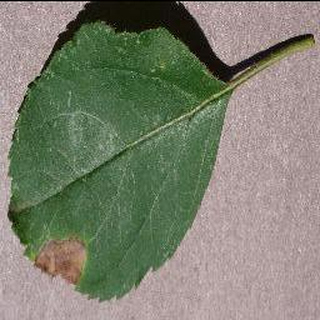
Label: apple_black_rot